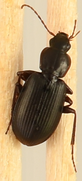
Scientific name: Calathus advena
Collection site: Rocky Mountains NEON (RMNP), plot RMNP_014